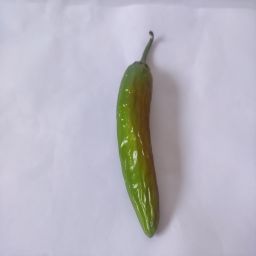
Crop: New Mexico Green Chile
Quality: Old